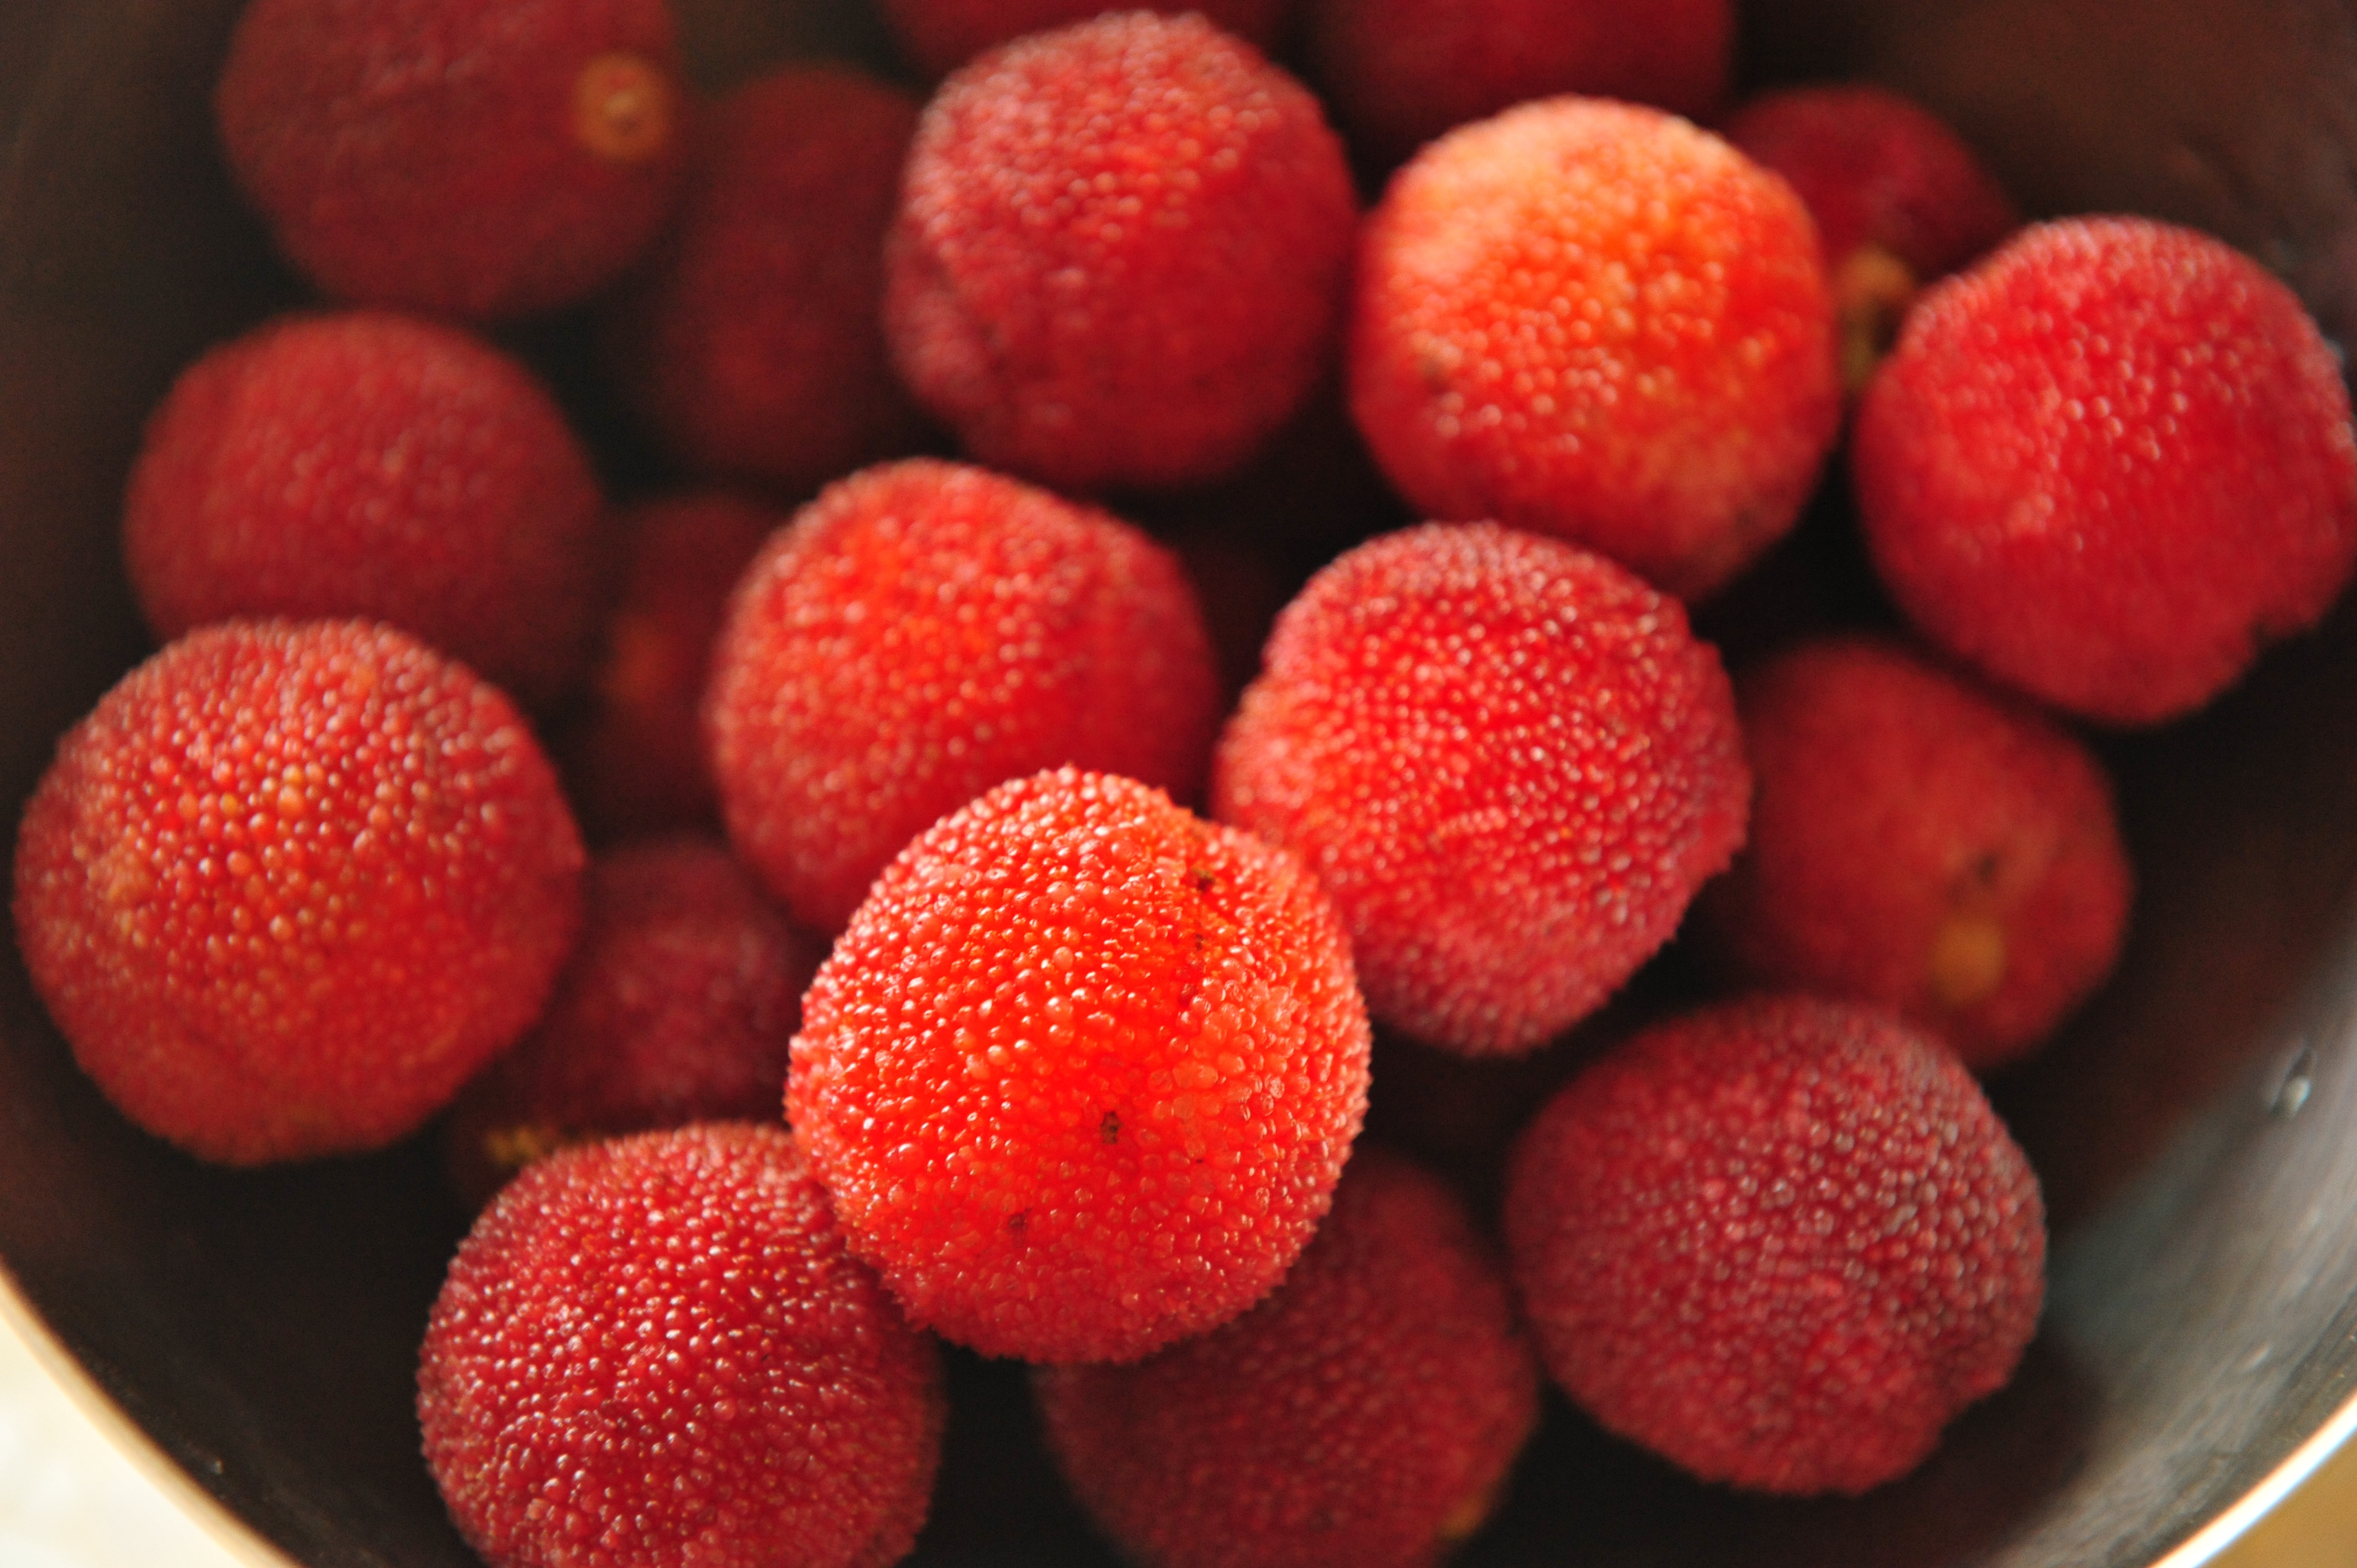
plant, raspberry, fruit, berry, food, red, produce, strawberry, fruits, strawberries, flowering plant, myrica rubra, red bayberry, land plant, frutti di bosco